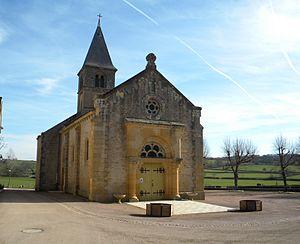
Eglise de Cahmplecy
Parmi les 576 communes du département français de Saône-et-Loire, plus de 300 possèdent une construction ecclésiastique de style roman.